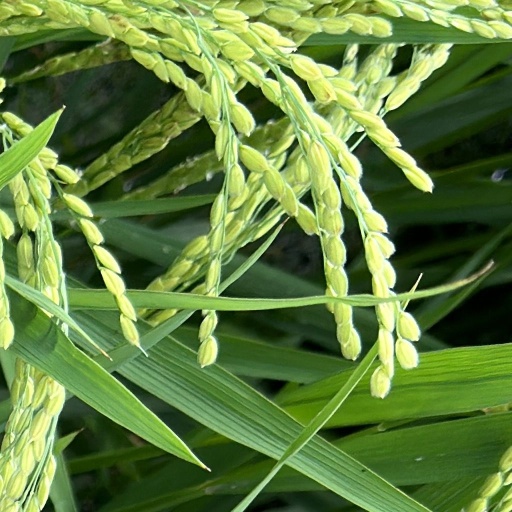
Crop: rice